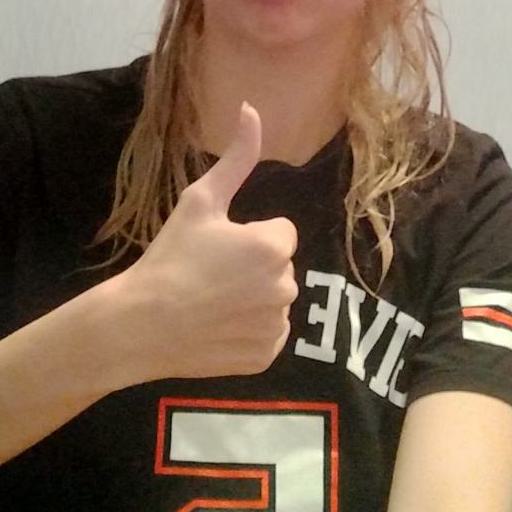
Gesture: like